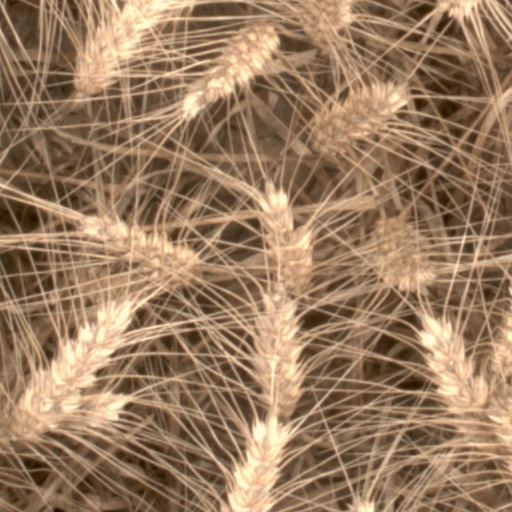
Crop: wheat